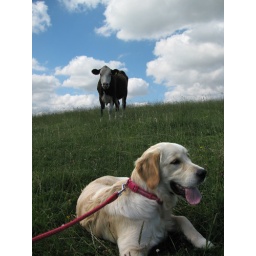
A young cow comes to inspect Rosie - note I DO have her on a lead near cattle !